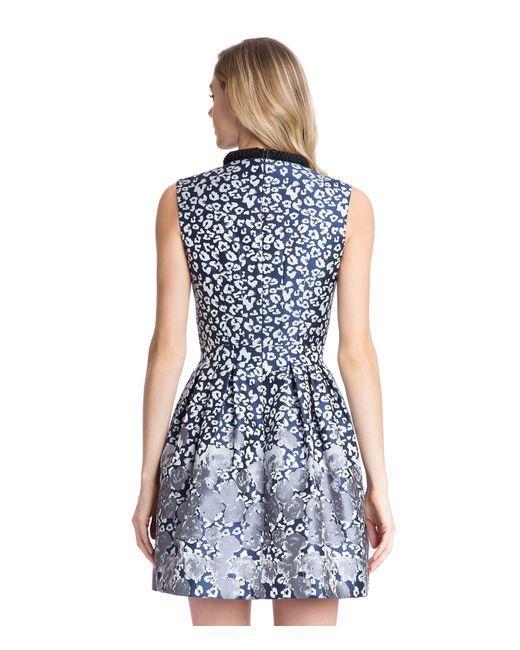
Weißes Minikleid mit Blumendruck für Damen